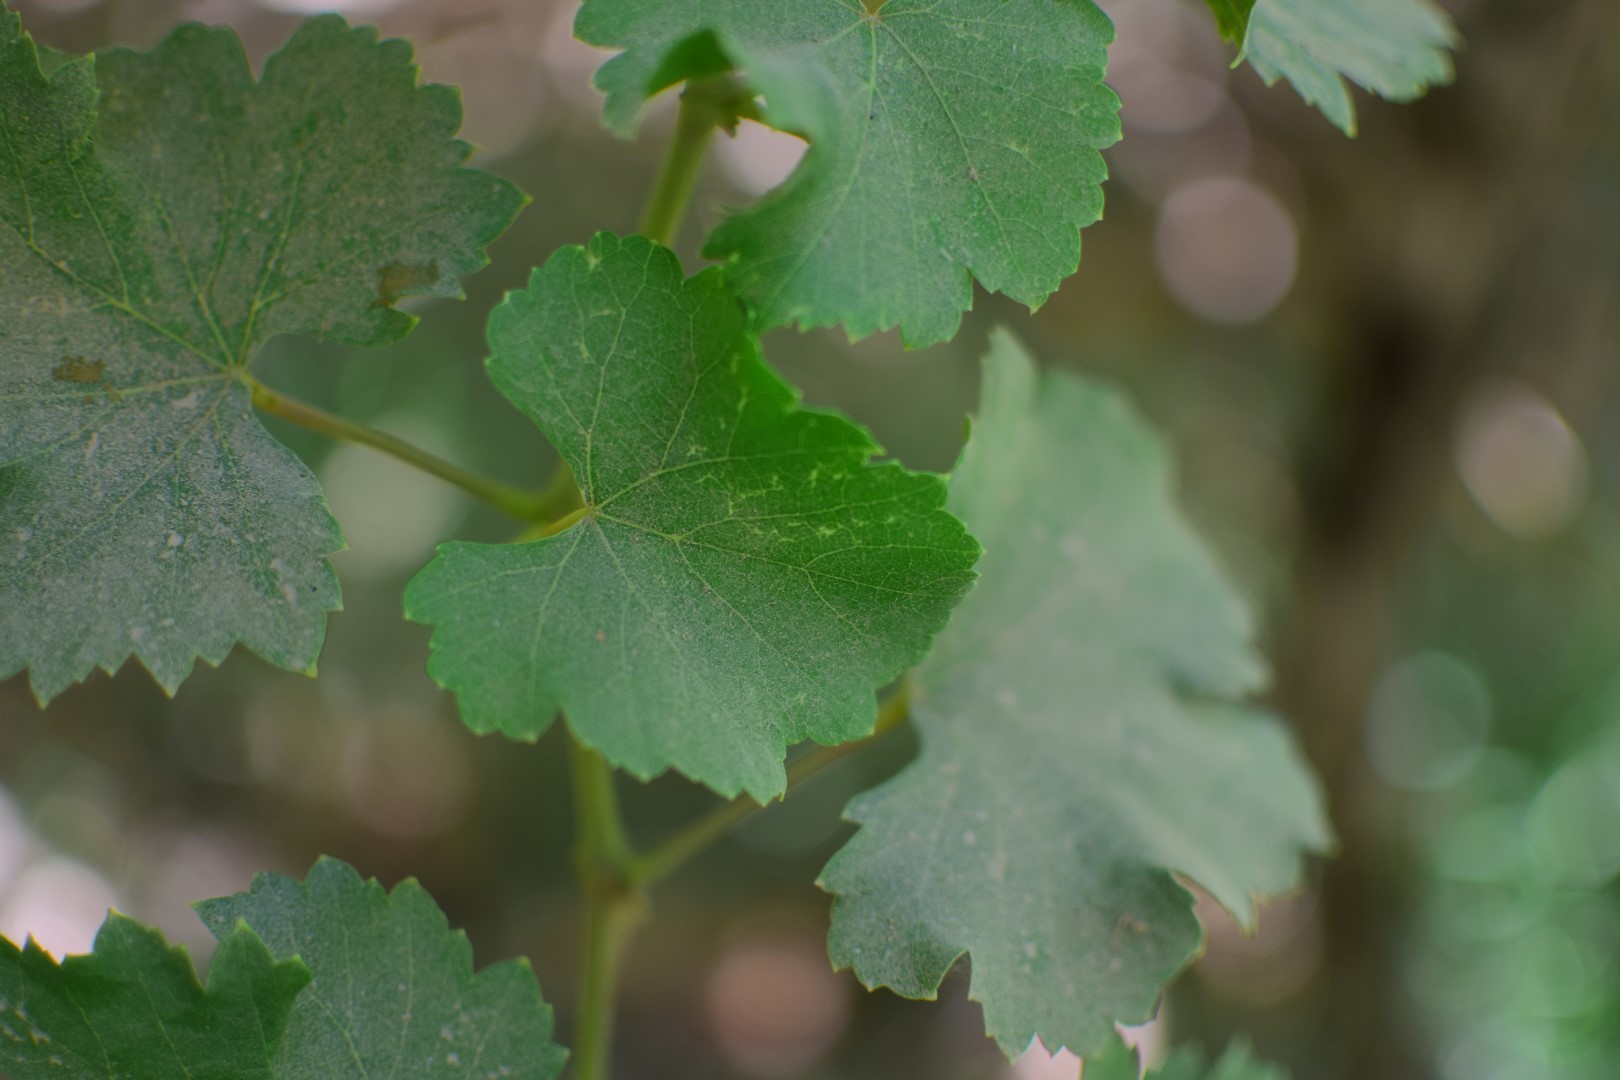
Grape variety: Frinsi